Medeas

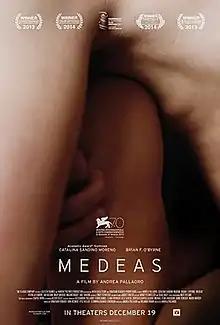
Film poster

Medeas is a 2013 American-Italian-Mexican independent drama film directed by Andrea Pallaoro and starring Catalina Sandino Moreno and Brían F. O'Byrne. It is Pallaoro's directorial debut.